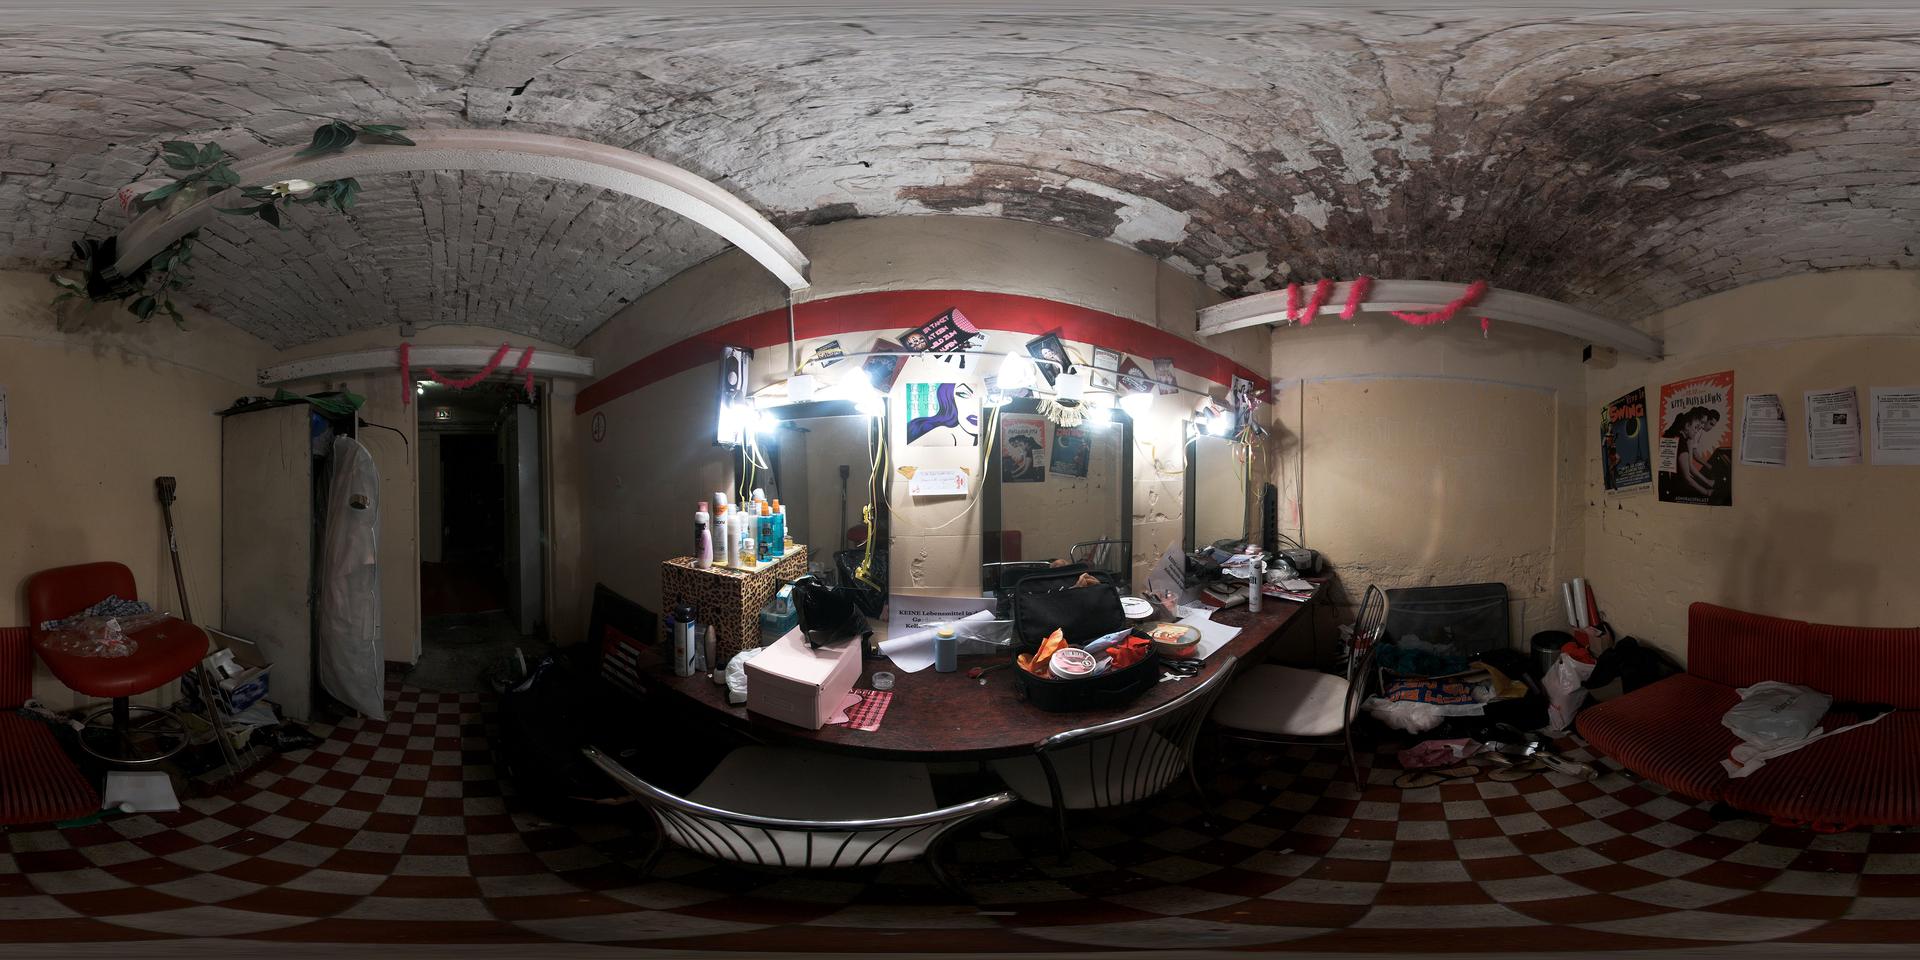
Referred object: the red swivel stool on the left side

Referred object: the leopard-print storage box